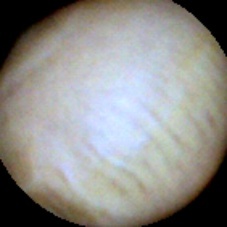
Label: Intact